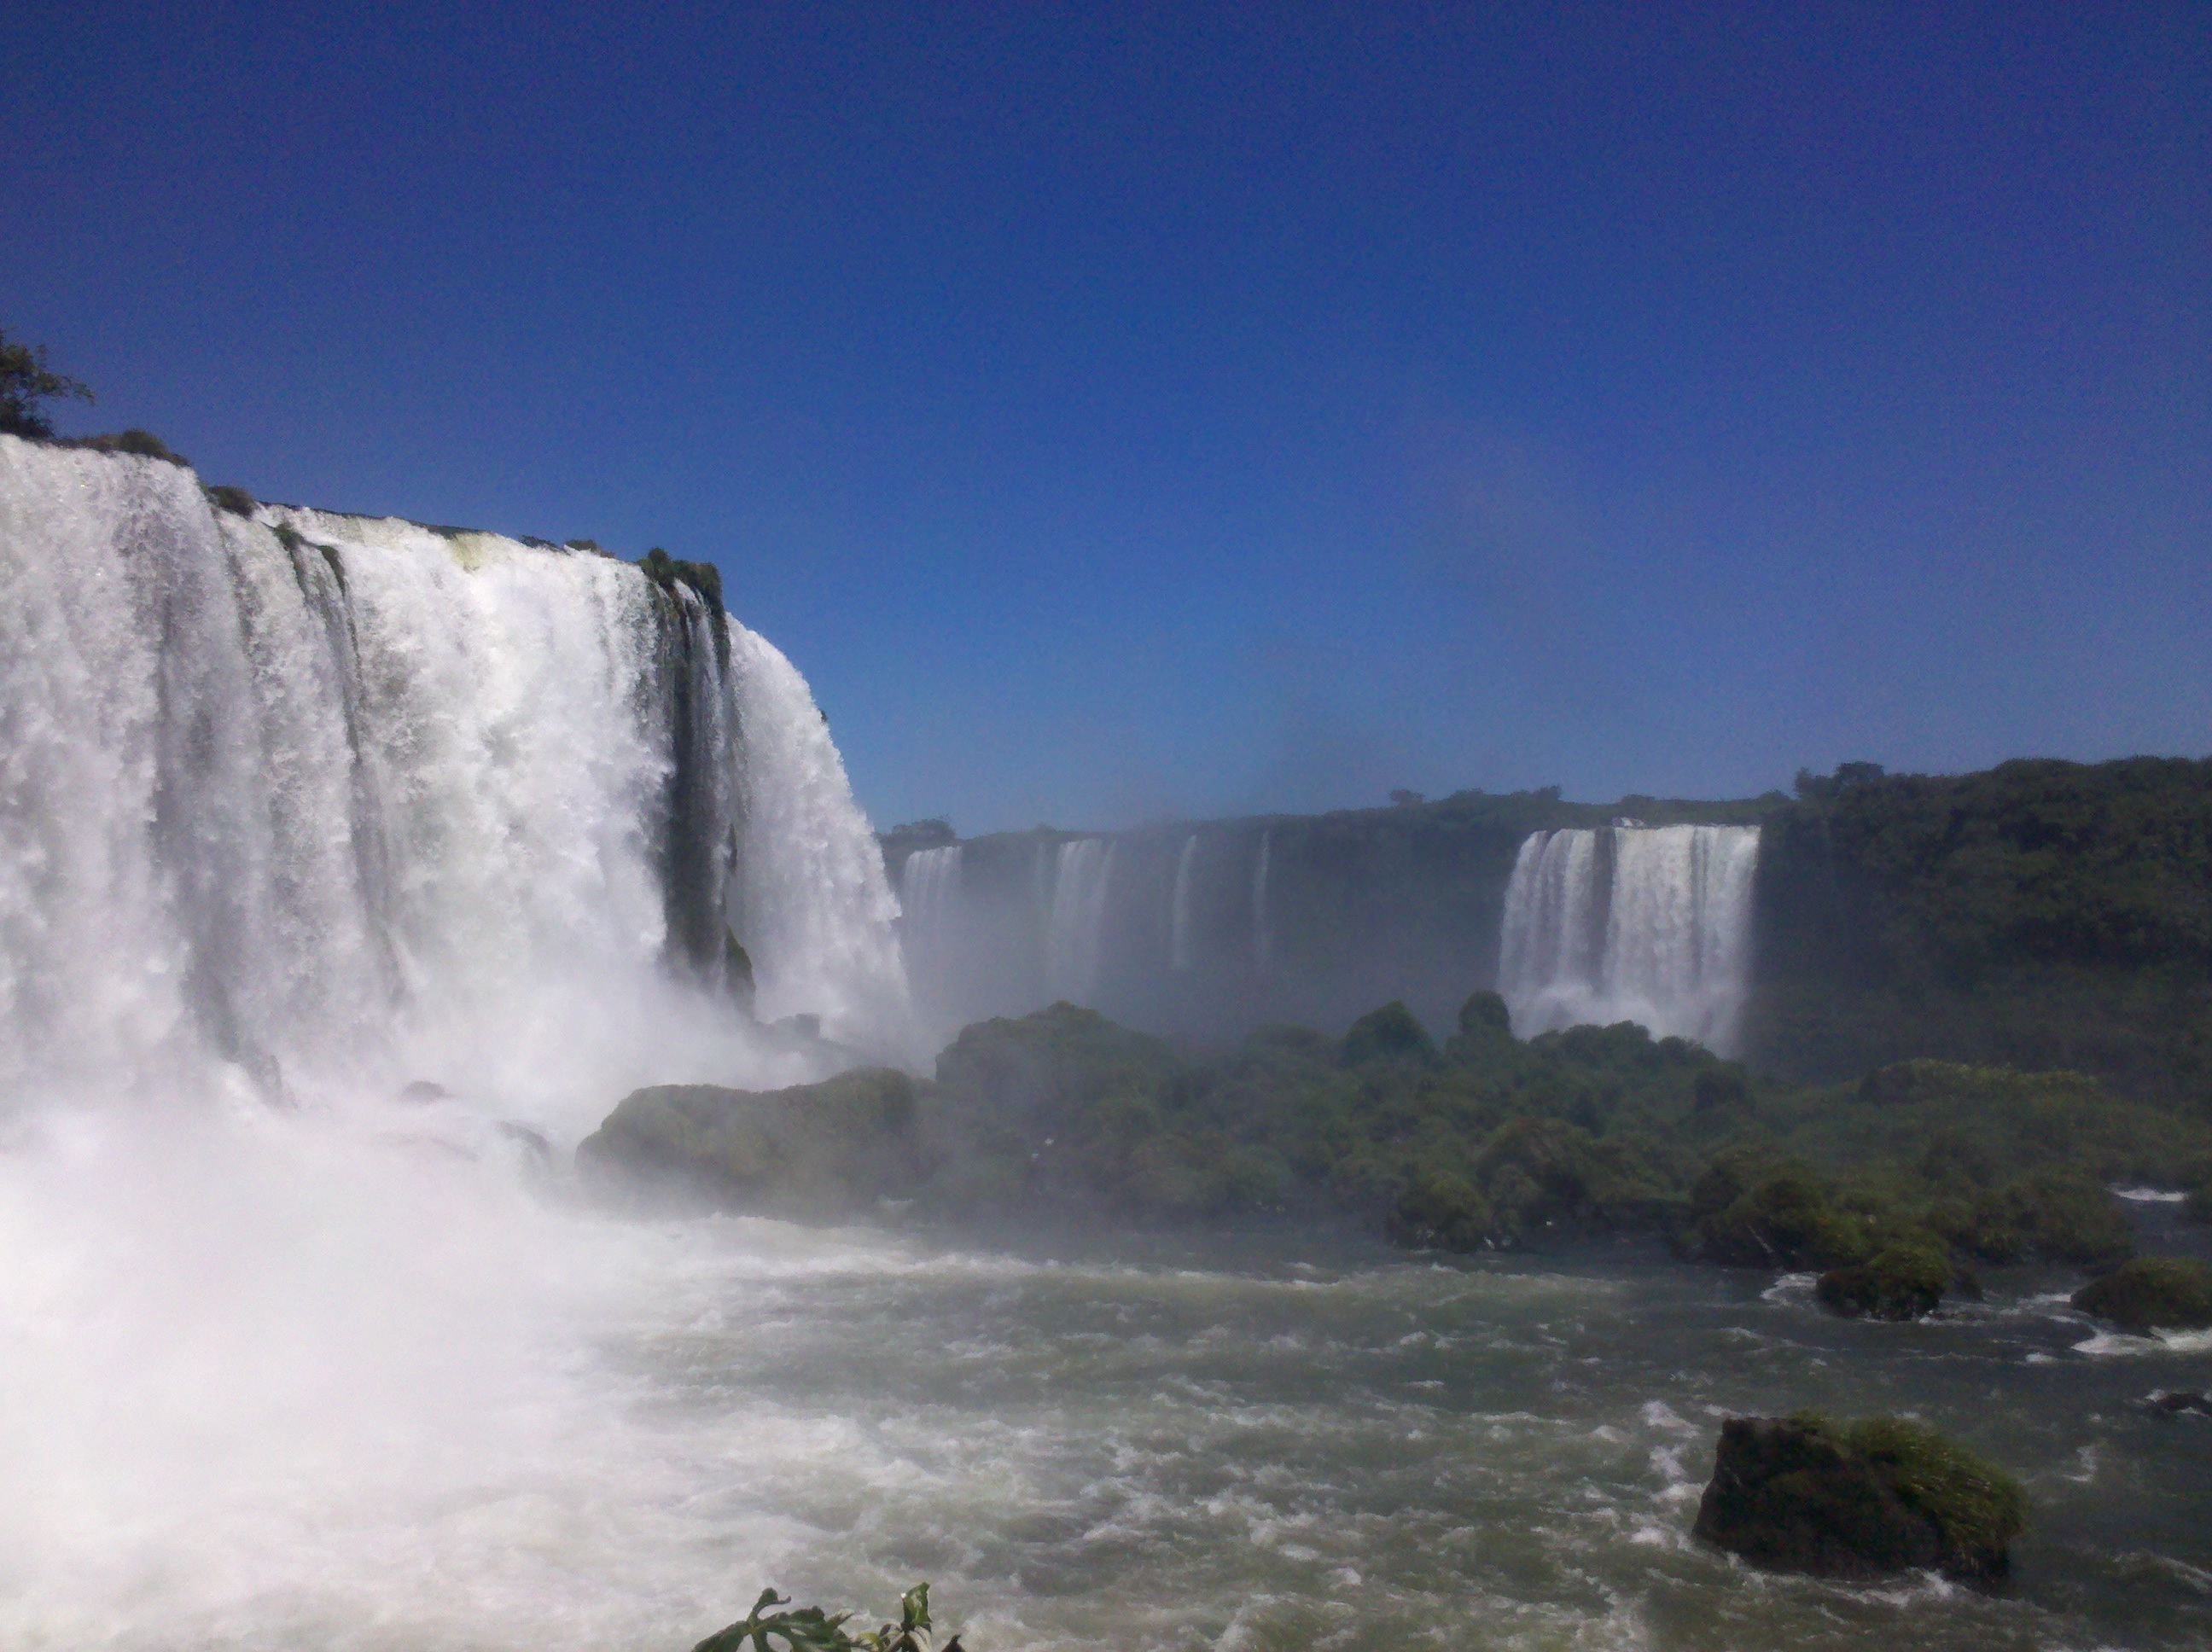
landscape, sea, coast, water, nature, forest, waterfall, sky, cliff, ride, blue, tourism, trip, terrain, body of water, holidays, rio, sol, parana, brazil, water feature, cataracts, iguazu falls, atmospheric phenomenon, geological phenomenon, wind wave, the igua u river, foz do igua u